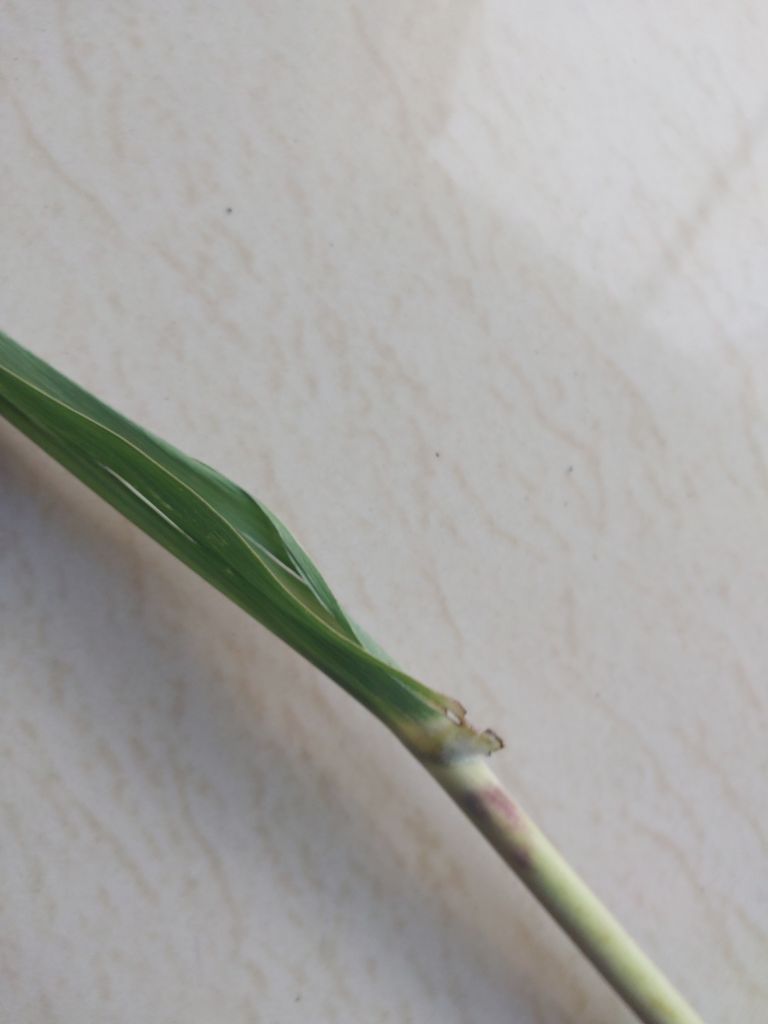
Label: Smut